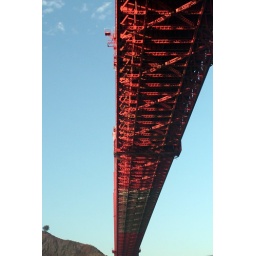
the golden gate bridge is always being painted all around the year